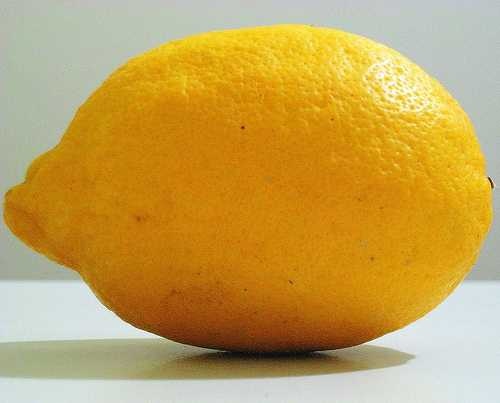
Label: Lemon